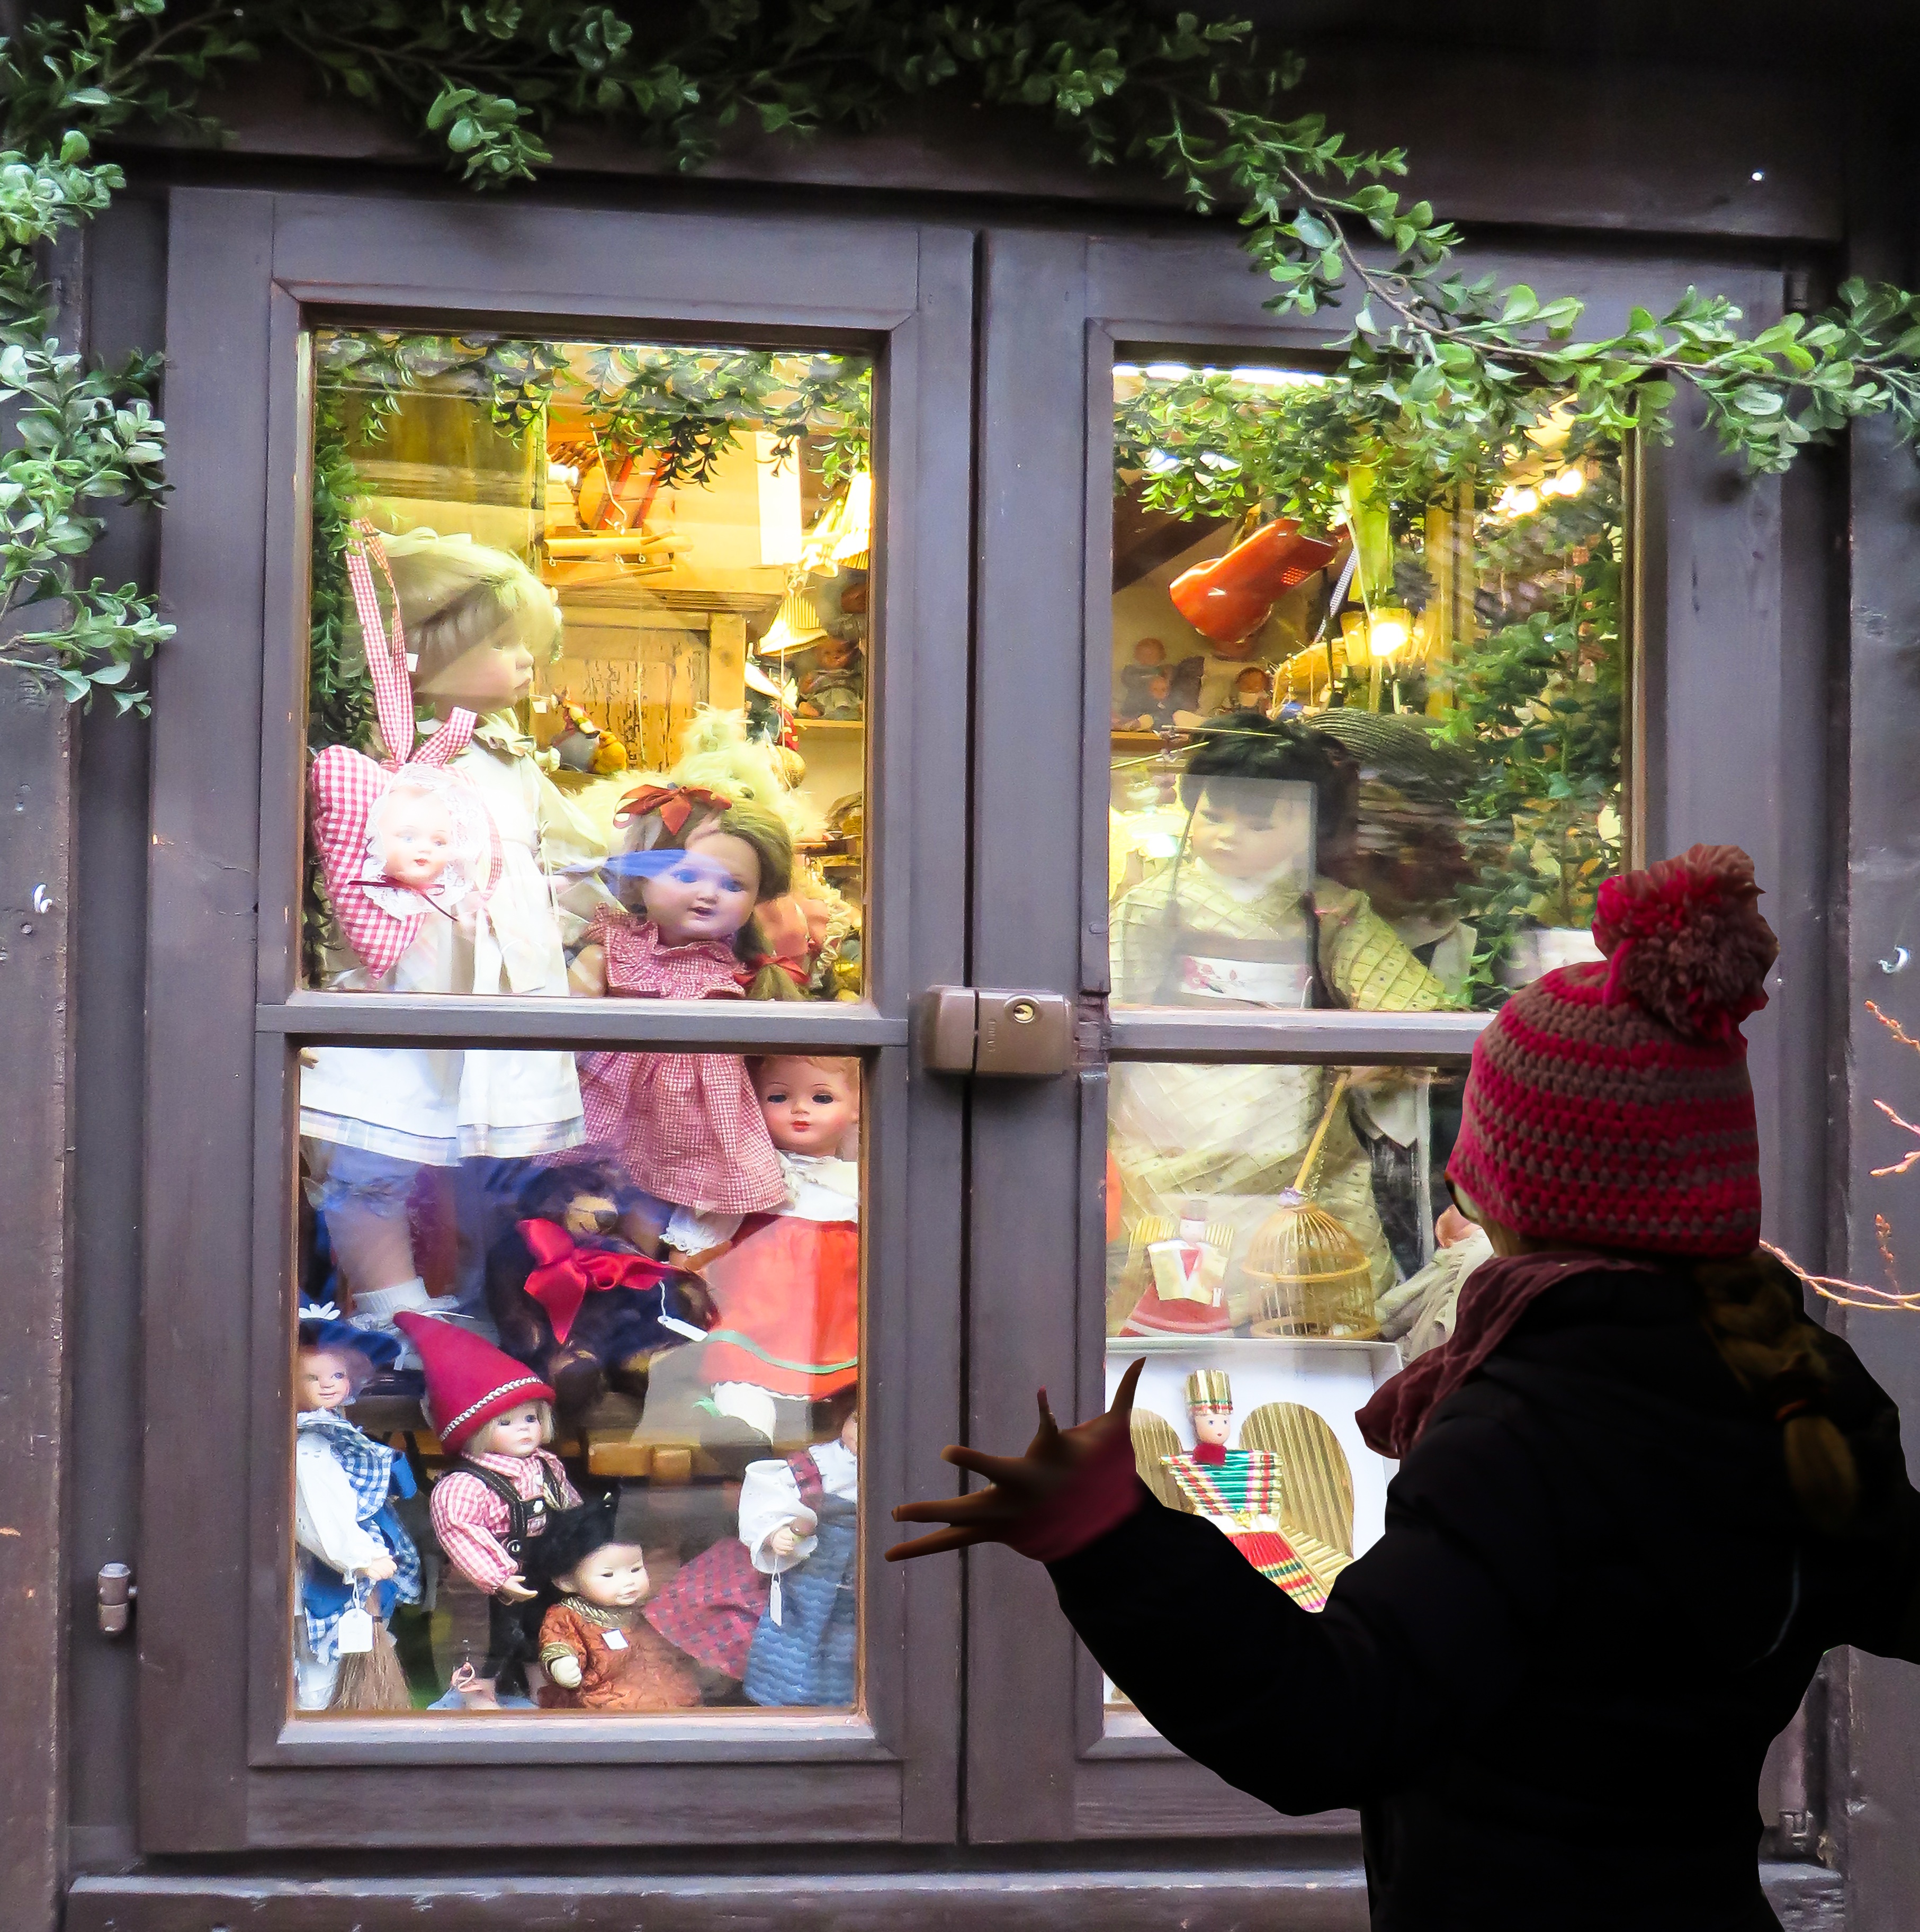
girl, flower, window, gift, color, child, shopping, christmas, doll, art, toys, joy, floristry, retail, children toys, desire, window frames, wish you, christmas gift, display window